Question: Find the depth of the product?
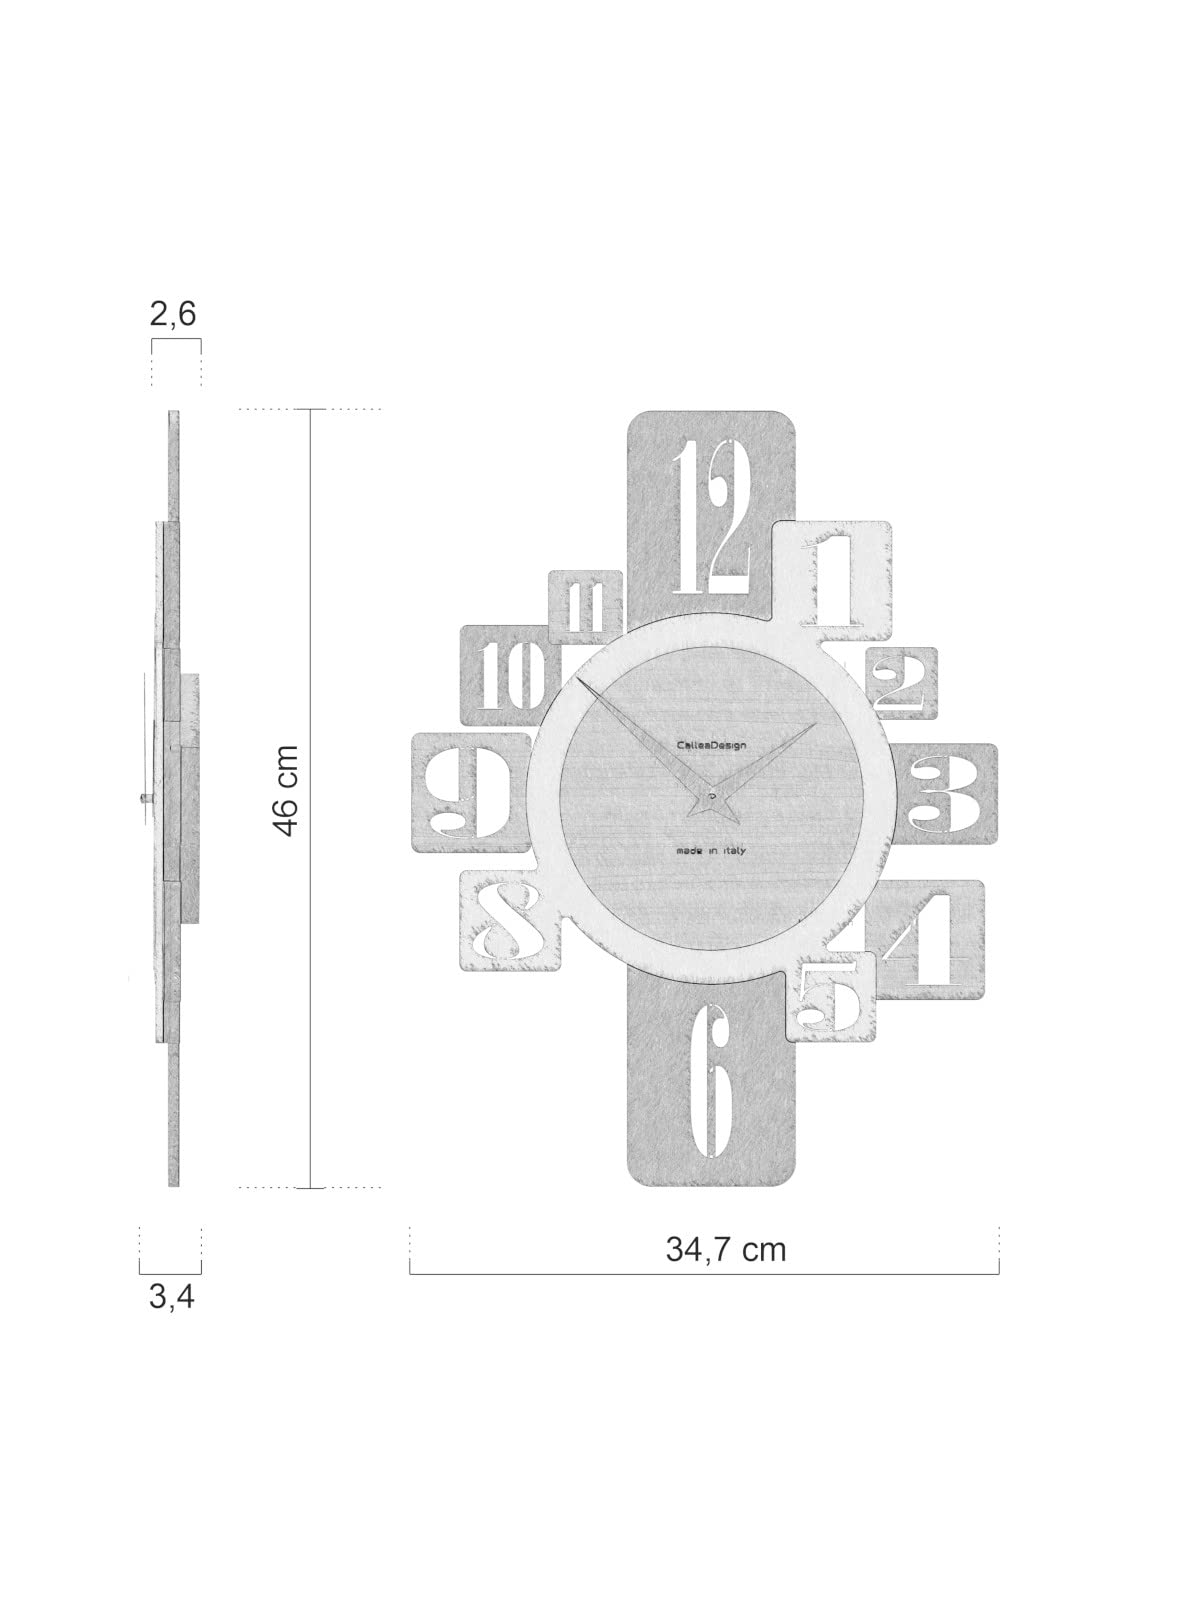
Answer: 46.0 centimetre